Question: Please indicate a possible affordance area of the bench that can be used for sitting
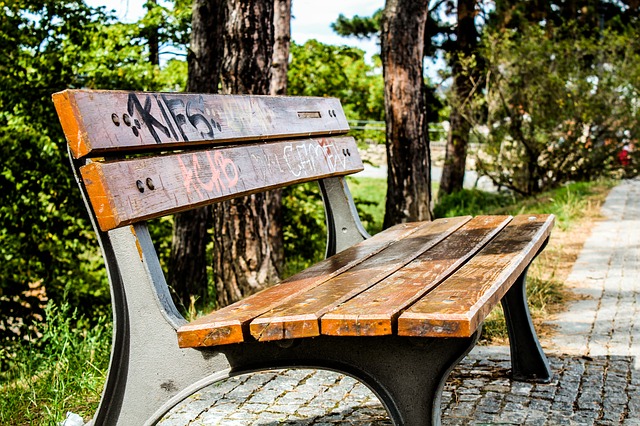
Answer: [177.5, 220.5, 557.5, 343.5]